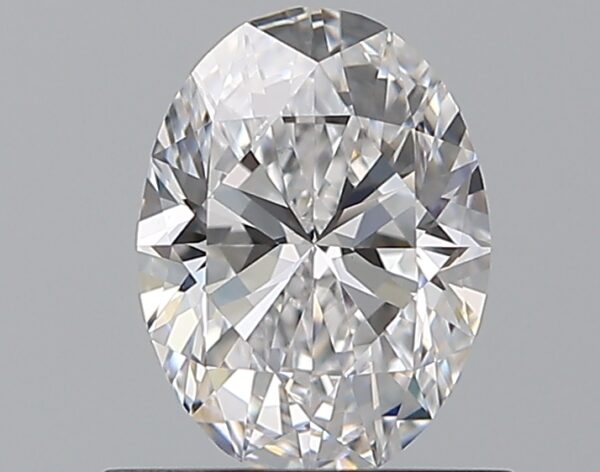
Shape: oval
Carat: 0.7
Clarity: VVS2
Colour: D
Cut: EX
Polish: EX
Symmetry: VG
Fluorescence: N
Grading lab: GIA
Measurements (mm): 6.79 x 5.03 x 3.14